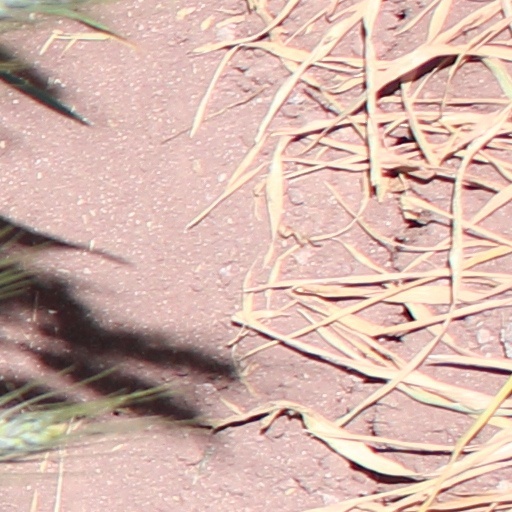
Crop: wheat